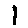
Label: 1